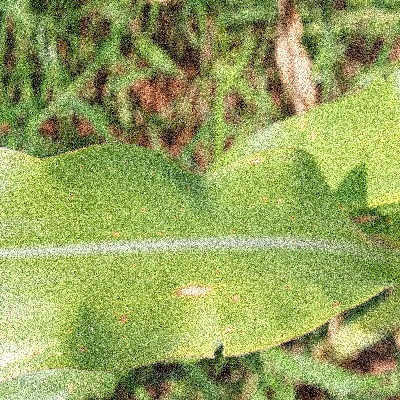
Label: Corn_(Maize)___Leaf_Spot